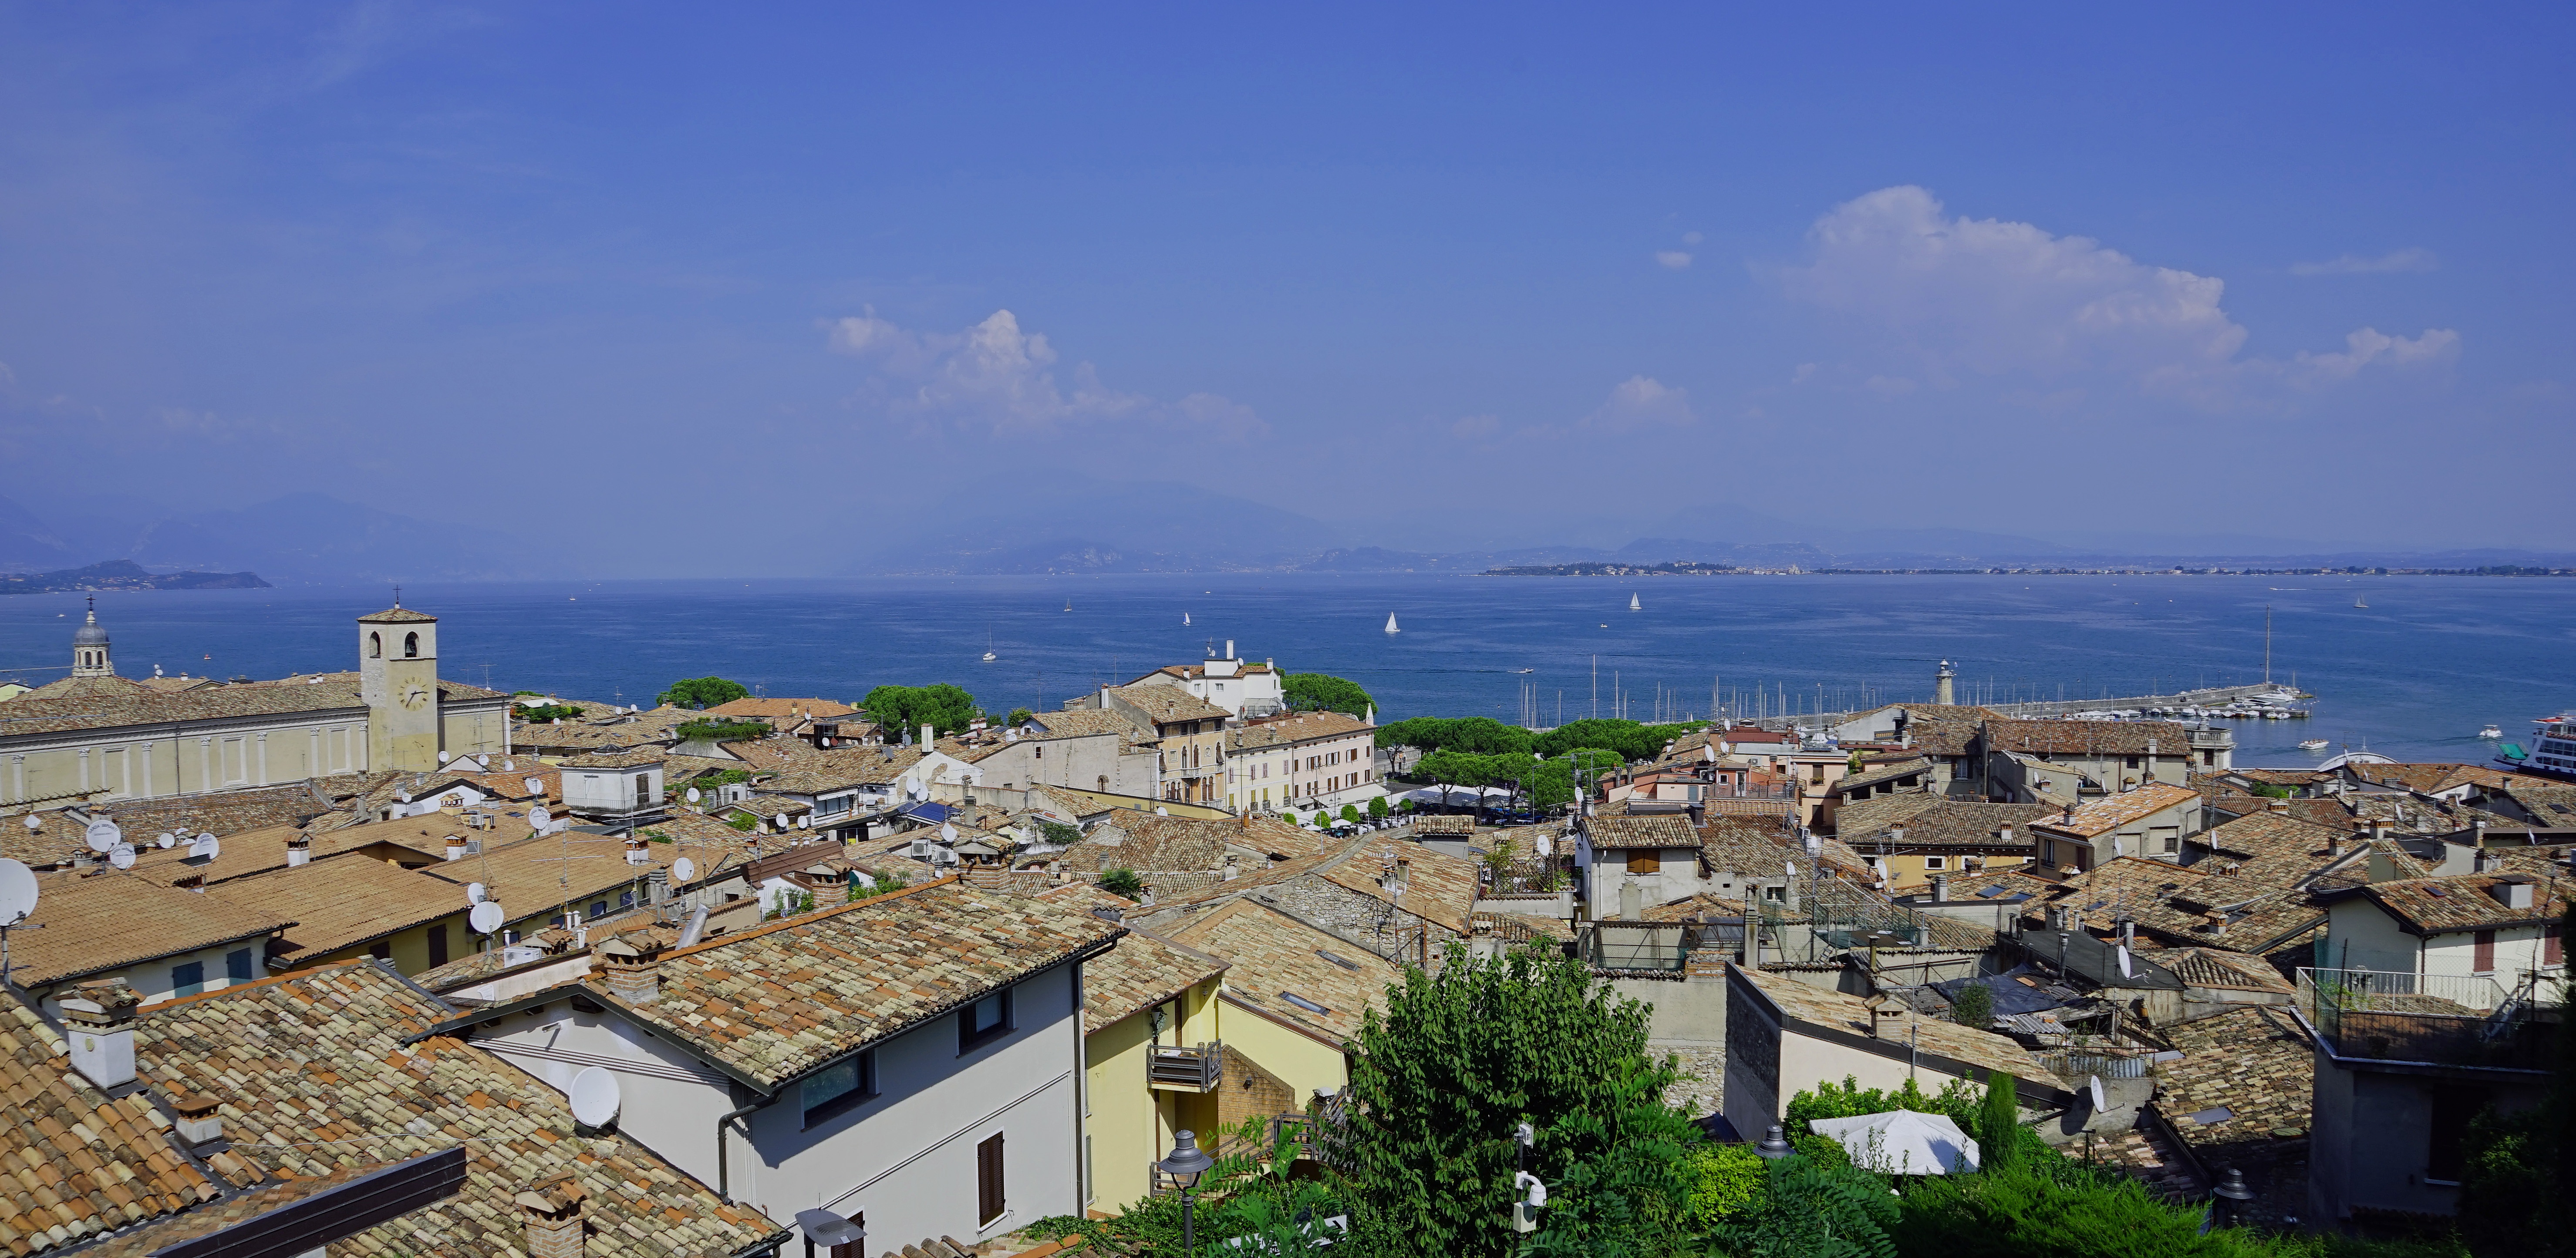
sea, coast, horizon, skyline, lake, town, city, cityscape, panorama, vacation, village, italy, garda, shingle, old town, homes, lago, roofs, aerial photography, desenzano, residential area, human settlement